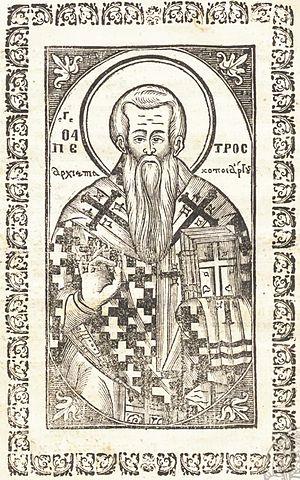
Pierre le Thaumaturge ou Pierre d'Argos est un saint thaumaturge grec, commun aux Églises latine et orientales. C'est le saint patron d'Argos. Il défendit les canons de l'Église lors de la querelle de la Tétragamie ; fêté le 3 mai.